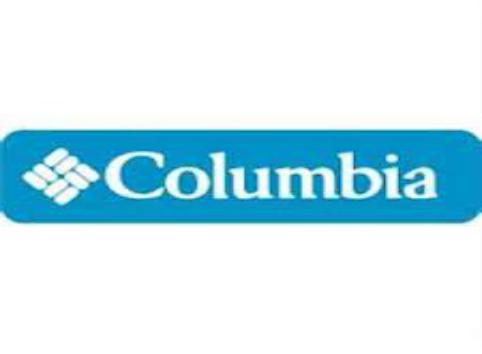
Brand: Columbia
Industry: Clothes